Feuilletine

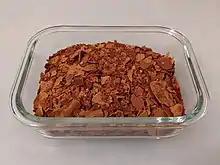
Feuilletine

Feuilletine, or pailleté feuilletine, is a crispy confection. It is made from thin, sweetened crêpes.